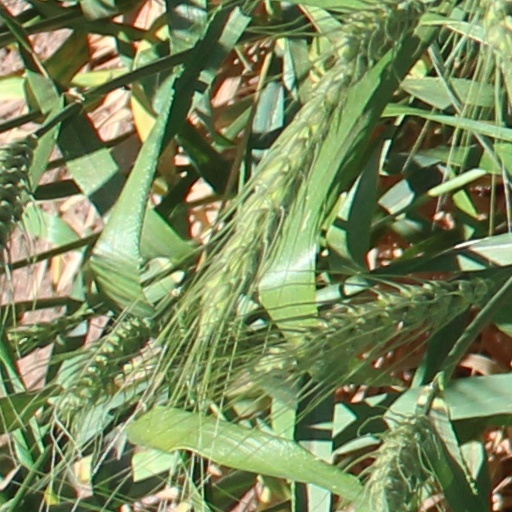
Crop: wheat